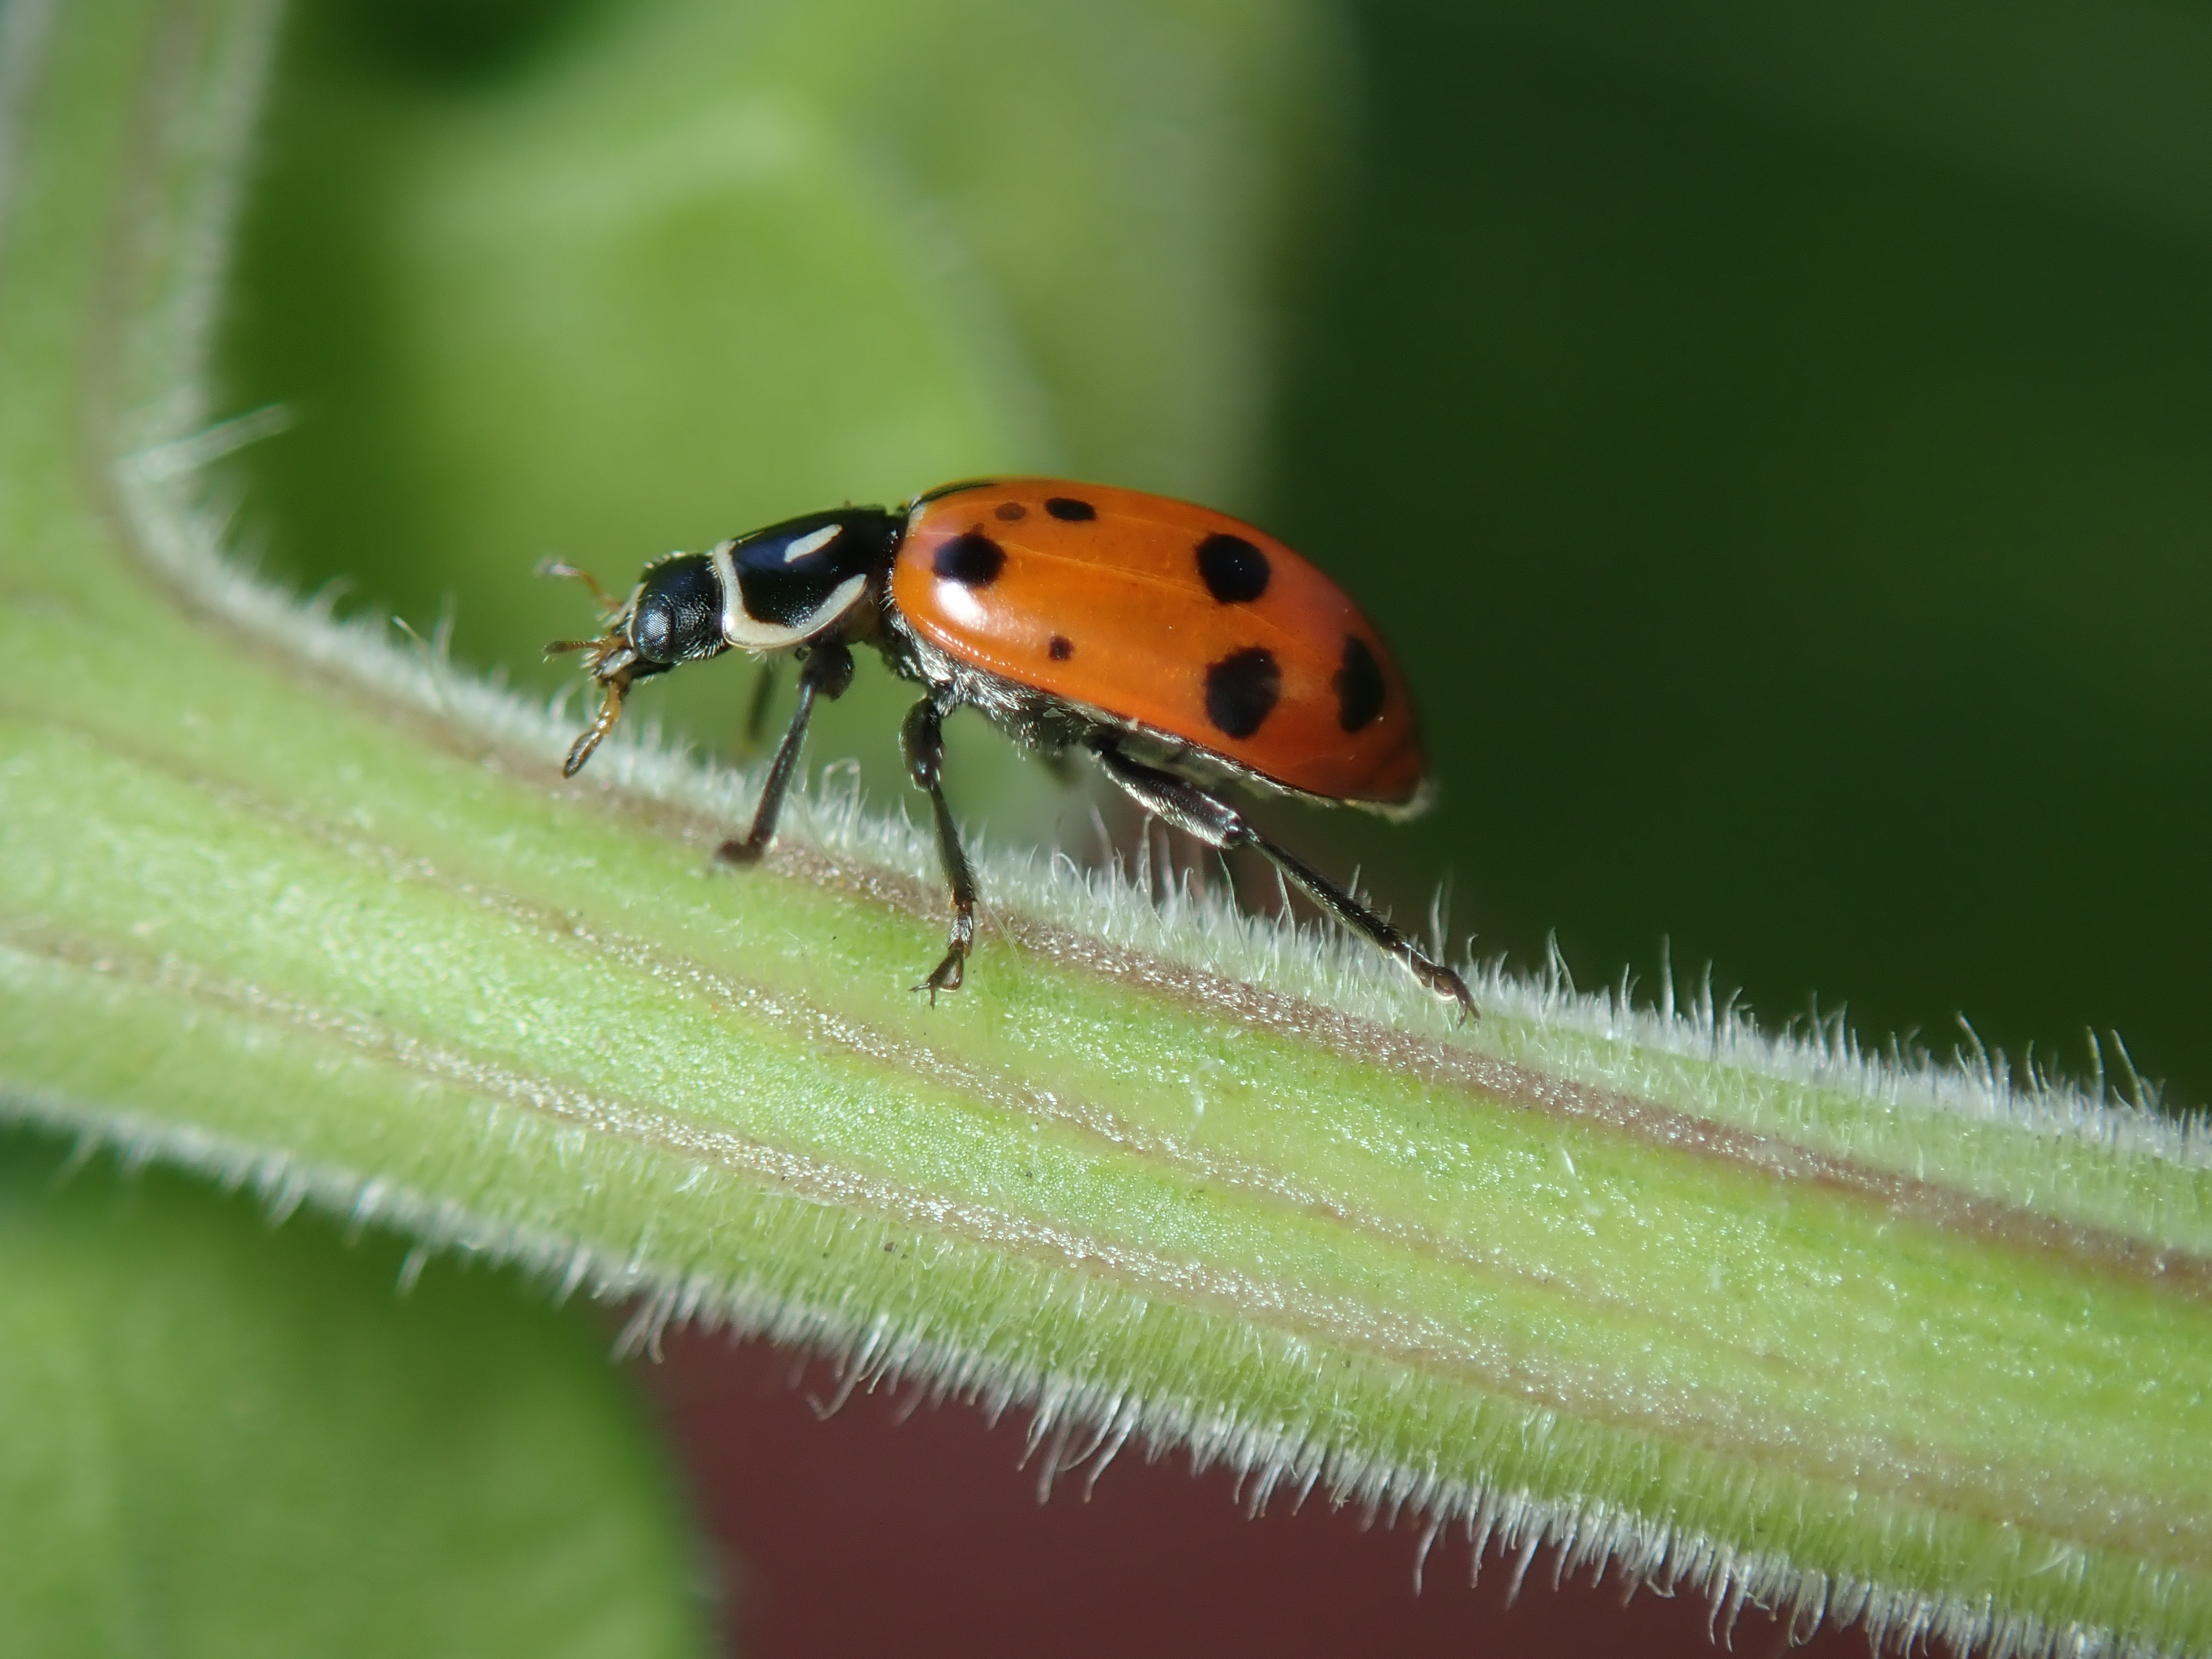
insect, ladybug, pest, beetle, invertebrate, macro photography, fauna, leaf beetle, ladybird, close up, organism, wildlife, arthropod, weevil